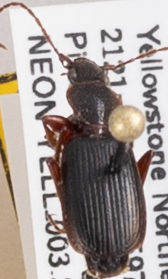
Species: Cymindis cribricollis
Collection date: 2018-08-23
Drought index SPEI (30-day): -0.71
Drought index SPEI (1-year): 1.28
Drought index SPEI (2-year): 0.9